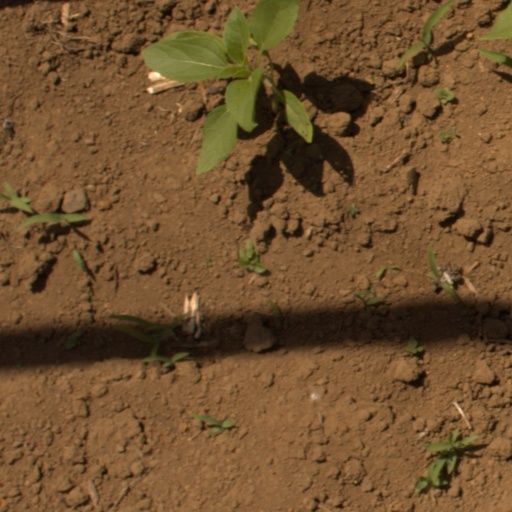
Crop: Jerusalem artichoke